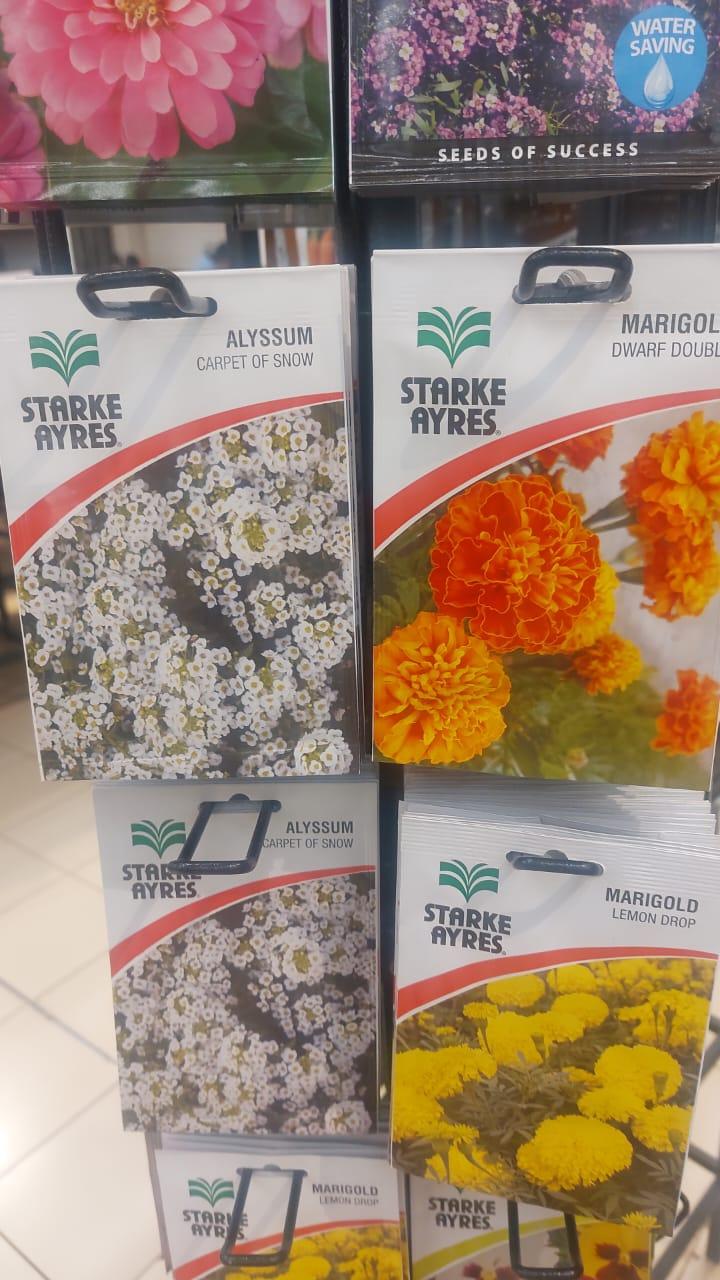
Vifungashio vya plastiki vilivyochapishwa picha ya mimea ya aina mbalimbali, ikiashiria ni vifungashio vilivyohifadhi mbegu kwa ajili ya kilimo.